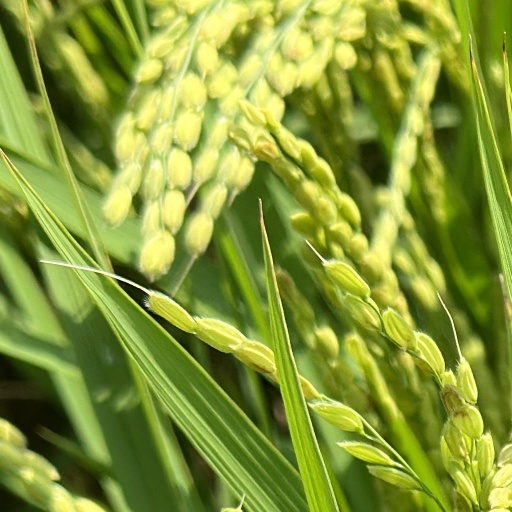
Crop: rice